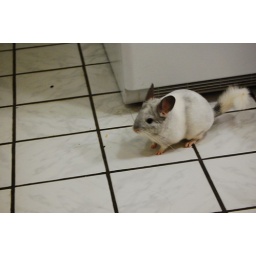
Sebastian tends to blend in with the kitchen floor marble tile...clearly that's what his natural habitat is :p